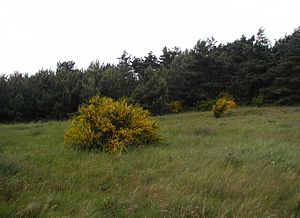
Gyvel (slægt)
Gyvel-arterne er pionerplanter på udpint jord.
Gyvel-arterne er pionerplanter på udpint jord.
Almindelig Gyvel (Cytisus scoparius): Blomstrende buske i Mols Bjerge
Gyvel er en slægt med ca. 50 arter, der er udbredt i Europa, Mellemøsten og Nordafrika. De er buske med små, trekoblede blade. Her beskrives kun de arter og hybrider, som ses jævnligt i Danmark. Alle arter indeholder det giftige alkaloid cytisin.